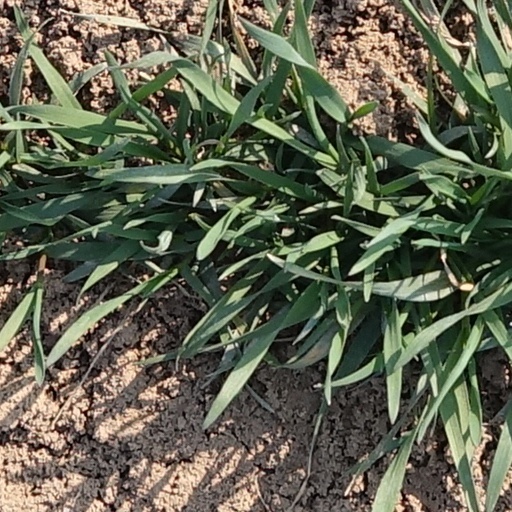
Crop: wheat